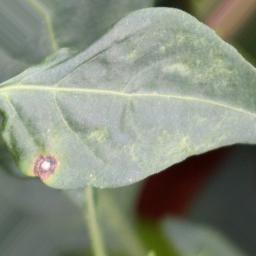
Label: cercospora